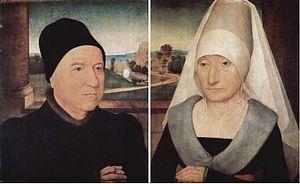
Portraits de deux personnes âgées, fusion à partir des fichiers existants.
Les Portraits de deux donateurs sont deux fragments qui faisaient à l'origine partie d'un triptyque qui était déjà démembré vers le milieu du XVIIᵉ siècle. La partie centrale était une représentation de la Vierge à l'Enfant. Les deux panneaux sont conservés au Musée national d'art de Roumanie à Bucarest.
Les Portraits de deux personnes âgées sont deux parties d'un tableau de Hans Memling présentant un couple dans une loggia ouverte sur un paysage. Les deux fragments ont été séparés à une date inconnue. L'effigie féminine est conservée au Musée du Louvre, la partie masculine à la Gemäldegalerie de Berlin. L'identité des modèles est inconnue.